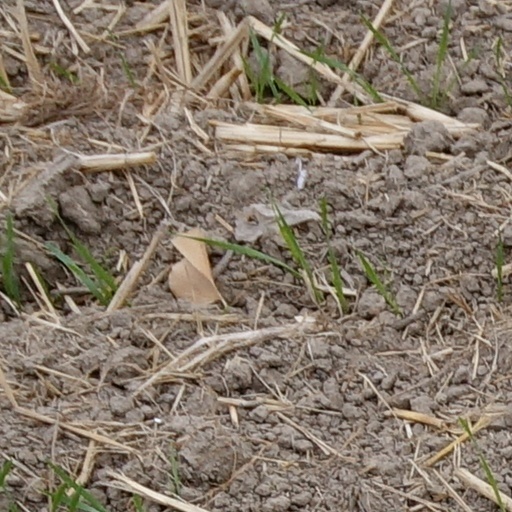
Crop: wheat